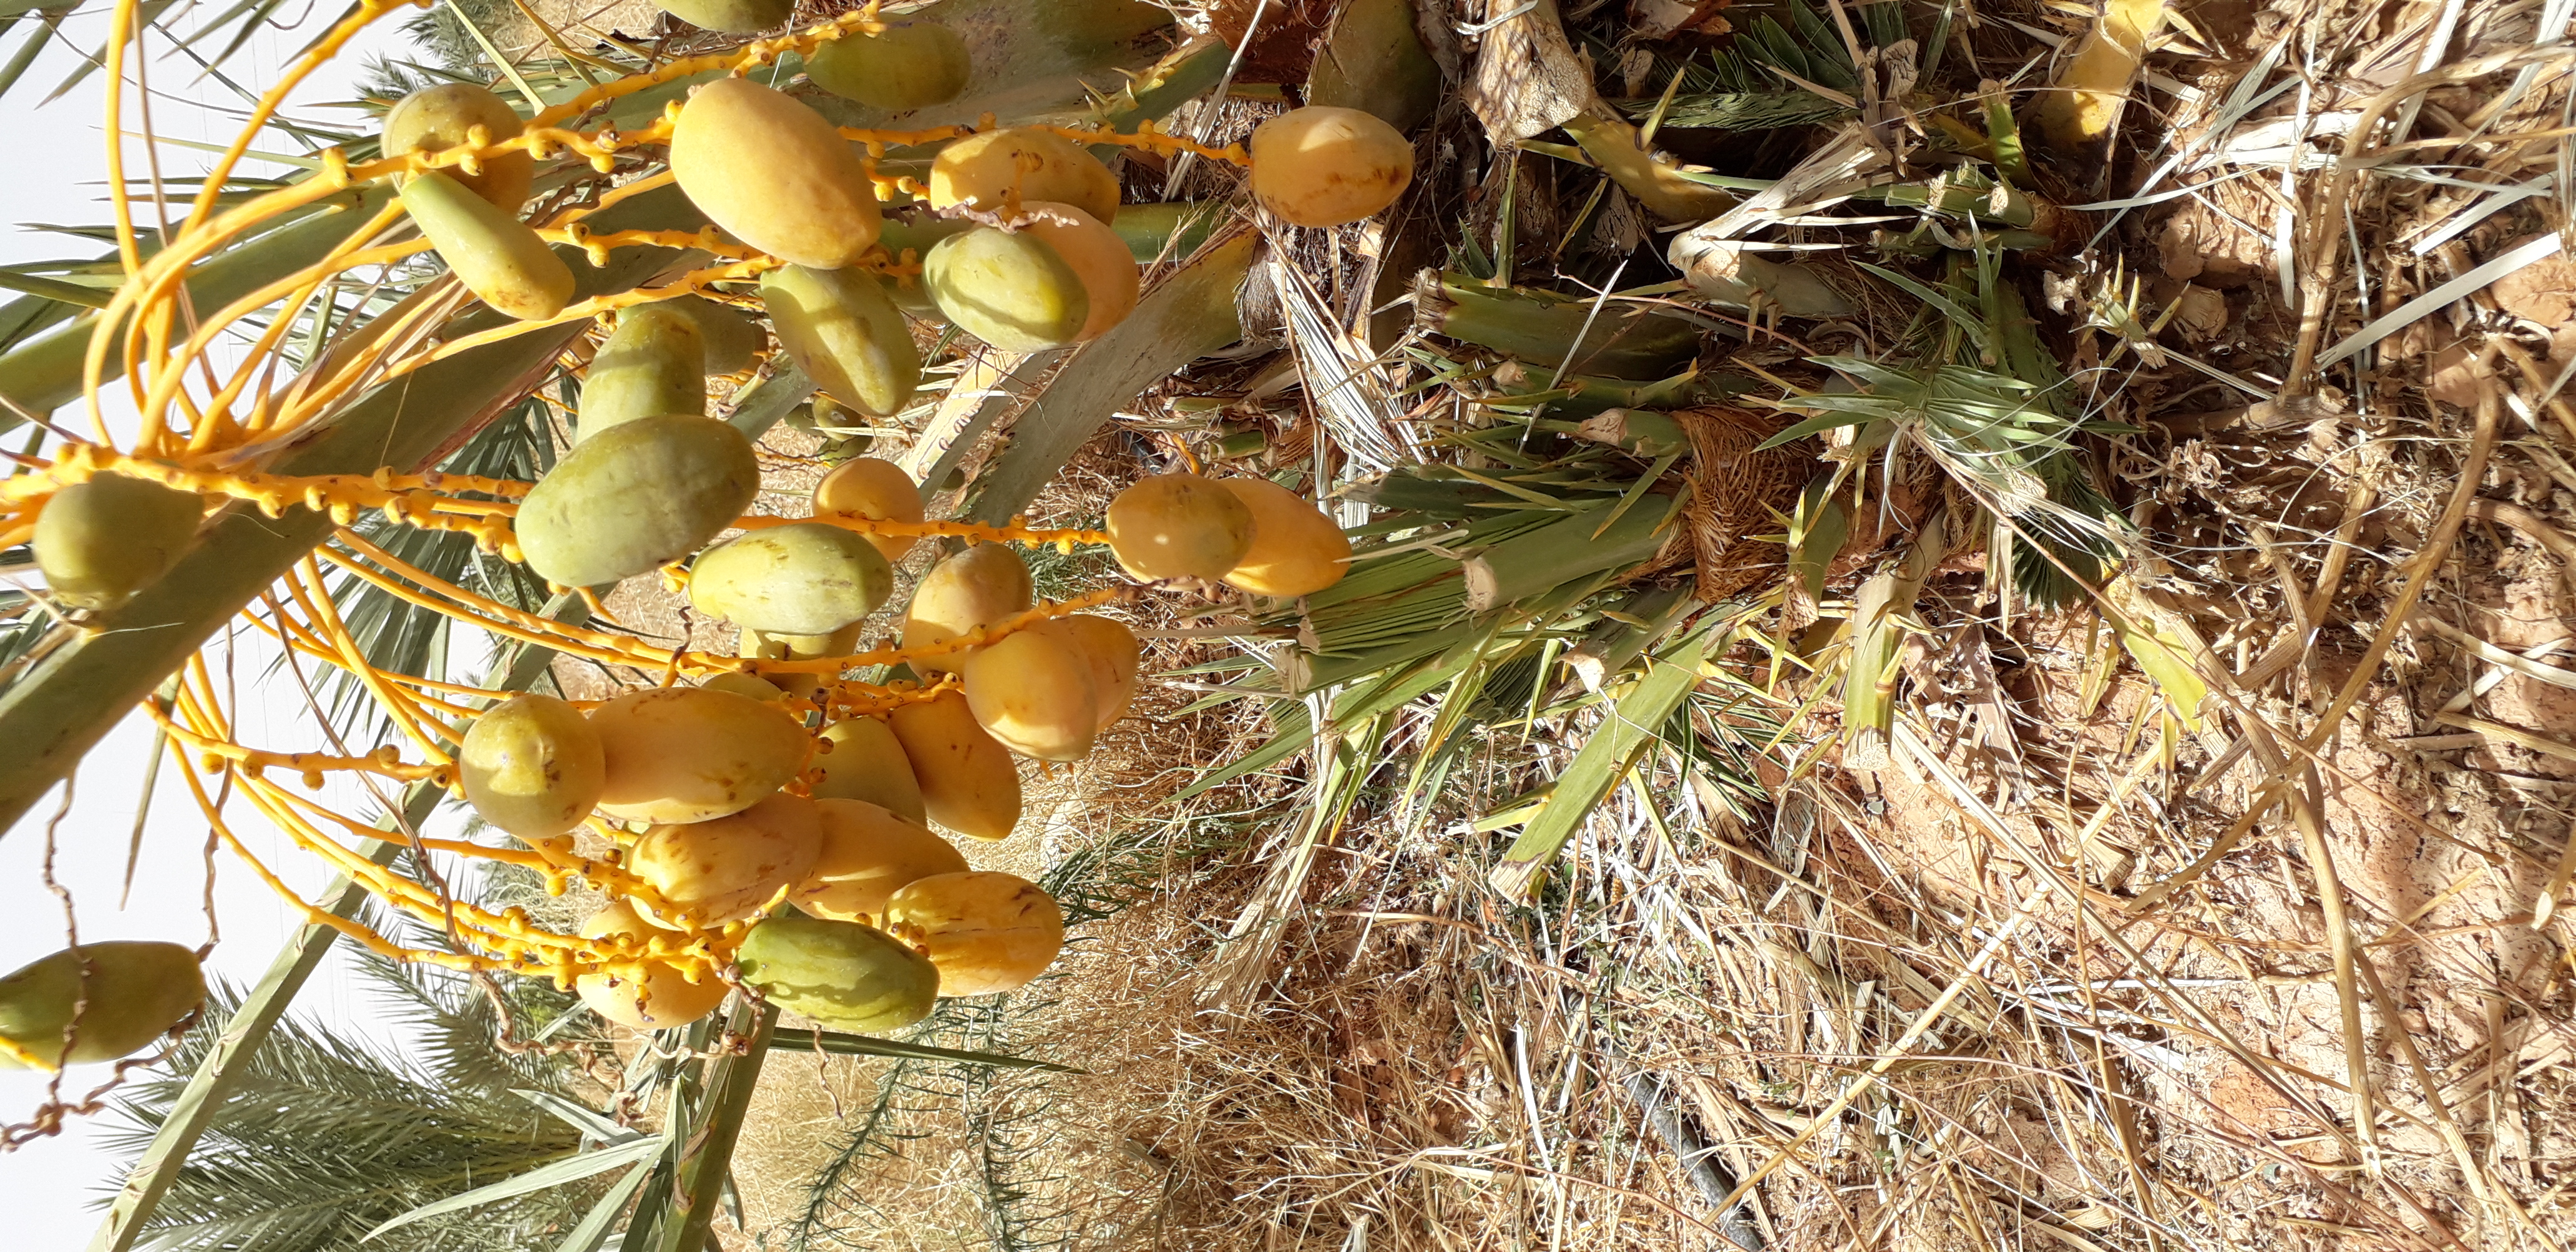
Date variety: Boumajhoul